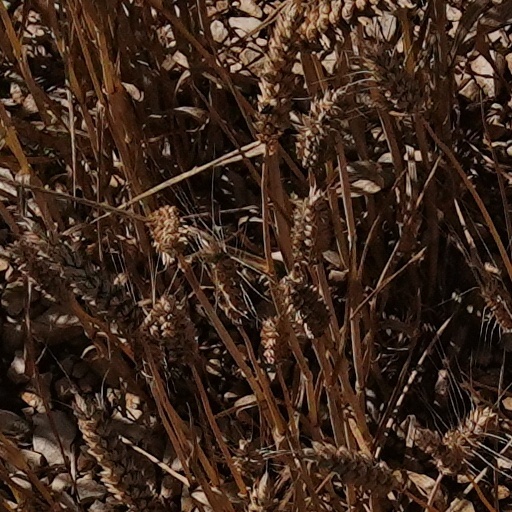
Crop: wheat